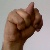
The image shows a hand gesture representing the letter 'N' in Indian Sign Language.